Painted turtle

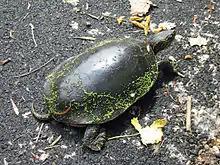
Moving on land

The female's optimal body temperature while digging her nest is . If the weather is unsuitable, for instance a too hot night in the Southeast, she delays the process until later at night. Painted turtles in Virginia have been observed waiting three weeks to nest because of a hot drought.